Ulrike Stange

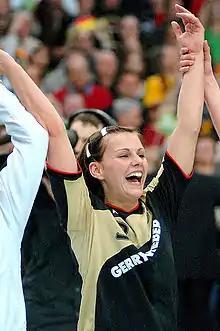
Stange in 2008

Ulrike Mertesacker ( Stange; born 25 April 1984) is a German former professional handball player. She played for several top-flight handball clubs and the Germany national team in her seven years as a professional. Since 2011 she has lived in London with her husband, Arsenal Academy manager and retired footballer Per Mertesacker, and last played for amateur side Thames Handball Club.